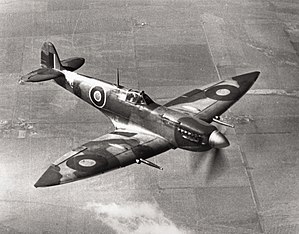
Supermarine Spitfire / Design / Elliptisk vinge
Spitfire HF Mk VII: vingens ellipse blev ændret af de forlængede tipper, der blev benyttet til stor flyvehøjde.
Supermarine Spitfire er et ensædet Britisk jagerfly, benyttet af Royal Air Force og andre Allierede luftvåben før, under og efter 2. verdenskrig. Der blev fremstillet mange varianter af Spitfire, med et antal særlige vingekonfigurationer, og flyet blev produceret i større styktal end alle andre britiske fly. Det var også den eneste britiske jager, der blev produceret kontinuerligt igennem hele krigen. Spitfire er muligvis det mest ikoniske fly der nogensinde er lavet, og er stadigvæk populær blandt entusiaster; der er p.t. omkring 60 flyvedygtige eksemplarer, og mange flere er udstillet statisk i flymuseer verden over.